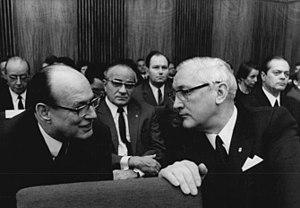
Max Sefrin, né le 21 novembre 1913 à Stambach et mort le 10 août 2000 est un homme politique est-allemand. Il est ministre de la Santé de 1958 à 1971.